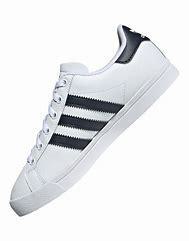
Brand: Adidas
Model: Coast Star